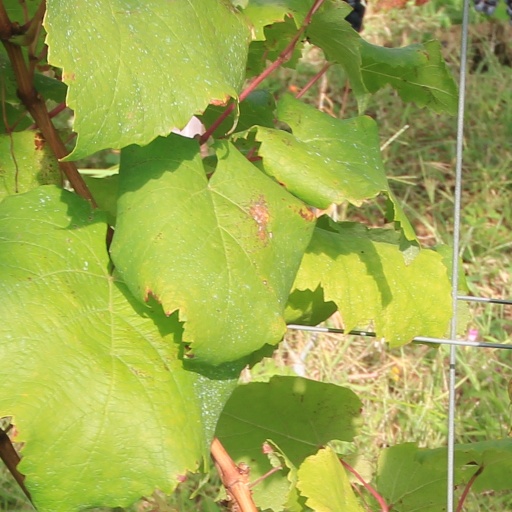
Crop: grape